Igor Bišćan

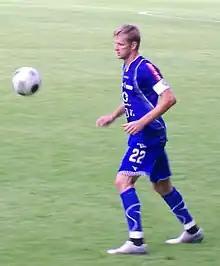
Bišćan playing for Dinamo Zagreb in 2008

Bišćan spent the next six months resting from football and mostly avoiding the high public interest shown in him. During this time, he was regularly approached by Dinamo Zagreb director Zdravko Mamić, who was interested in bringing Bišćan back to his home club. After months of negotiations, Bišćan finally signed contract on 3 December 2007. Although he was criticized for his lacking performances by the fans, Bišćan rose to become the captain of the club after the departure of Luka Modrić to Tottenham Hotspur. Following his return, Dinamo played for two consecutive seasons in UEFA Cup group stages, also winning two domestic league titles and two Croatian Cup titles.